Paris in the 17th century

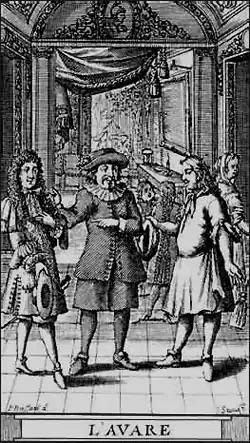
Scene from Moliere's "The Miser" (1668)

Under Louis XIV and his minister of finance, Jean-Baptiste Colbert, the royal manufactories were expanded. The most skilled artisans in Europe were recruited and brought to Paris. In 1665, the enterprise of Hindret, located in the old château de Madrid in the Bois de Boulogne, produced the first French silk stockings. The Gobelins' workshops began to produce furniture for the royal residences as well as tapestries, while the Savonnerie Manufactory produced magnificent carpets for the royal palaces. The quality of the carpets, tapestries, furniture, glass and other products was unmatched; the problem was that it was nearly all destined for a single client, the King, and his new residence at Versailles. The royal manufactories were kept going by enormous subsidies from the royal treasury.